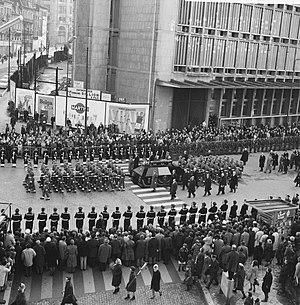
8 avril : loi relative à la protection de la jeunesse.